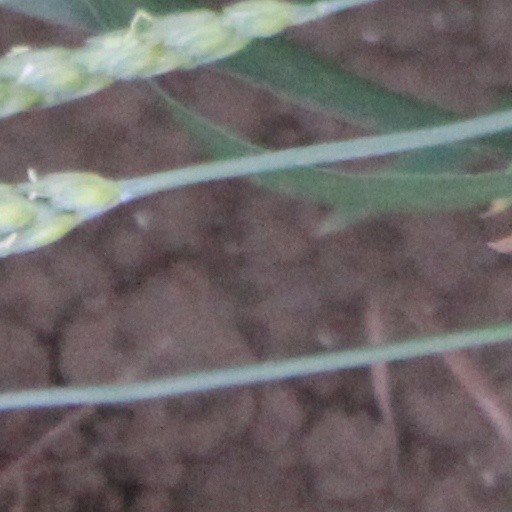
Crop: wheat